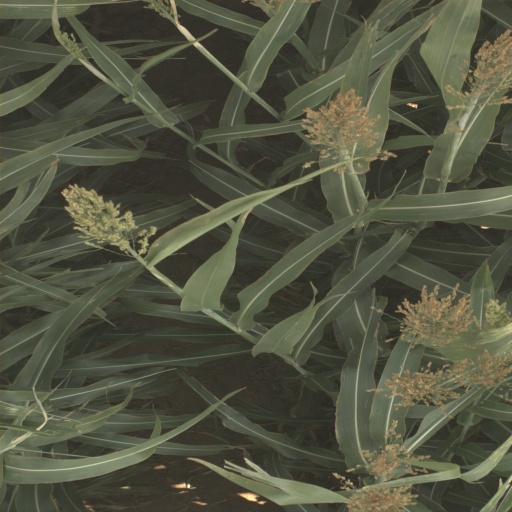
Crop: sorghum